Roman Republic

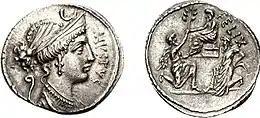
Denarius of Faustus Cornelius Sulla, 56 BC. It shows Diana on the obverse, while the reverse depicts Sulla being offered an olive branch by his ally Bocchus I. Jugurtha is shown captive on the right.

Hannibal then marched south and won three outstanding victories. The first one was on the banks of the Trebia in December 218, where he defeated the other consul Ti. Sempronius Longus. More than half the Roman army was lost. Hannibal then ravaged the country around Arretium to lure the new consul C. Flaminius into a trap at Lake Trasimene. This clever ambush resulted in the death of the consul and the complete destruction of his army of 30,000 men. In 216, the new consuls L. Aemilius Paullus and C. Terentius Varro mustered the biggest army possible, with eight legions—some 80,000 soldiers, twice as many as the Punic army—and confronted Hannibal, who was encamped at Cannae, in Apulia. Despite his numerical disadvantage, Hannibal used his heavier cavalry to rout the Roman wings and envelop their infantry, which he annihilated. In terms of casualties, the Battle of Cannae was the worst defeat in Roman history: only 14,500 soldiers escaped, and Paullus was killed as well as 80 senators. Soon after, the Boii ambushed the army of the consul-elect for 215, L. Postumius Albinus, who died with all his army of 25,000 men in the Battle of Silva Litana.